Beck

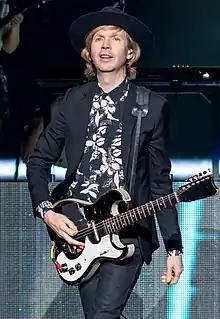
Beck in 2018

Beck David Hansen (born Bek David Campbell; July 8, 1970), known mononymously as Beck, is an American musician, singer, songwriter, and record producer. He rose to fame in the early 1990s with his experimental and lo-fi style, and became known for creating musical collages of wide-ranging genres. He has musically encompassed folk, funk, soul, hip hop, electronica, alternative rock, country, and psychedelia. He has released 14 studio albums (three of which were released on indie labels), as well as several non-album singles and a book of sheet music.